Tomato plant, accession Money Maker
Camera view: horizontal (90 deg, fisheye); turntable rotation: 240 degrees
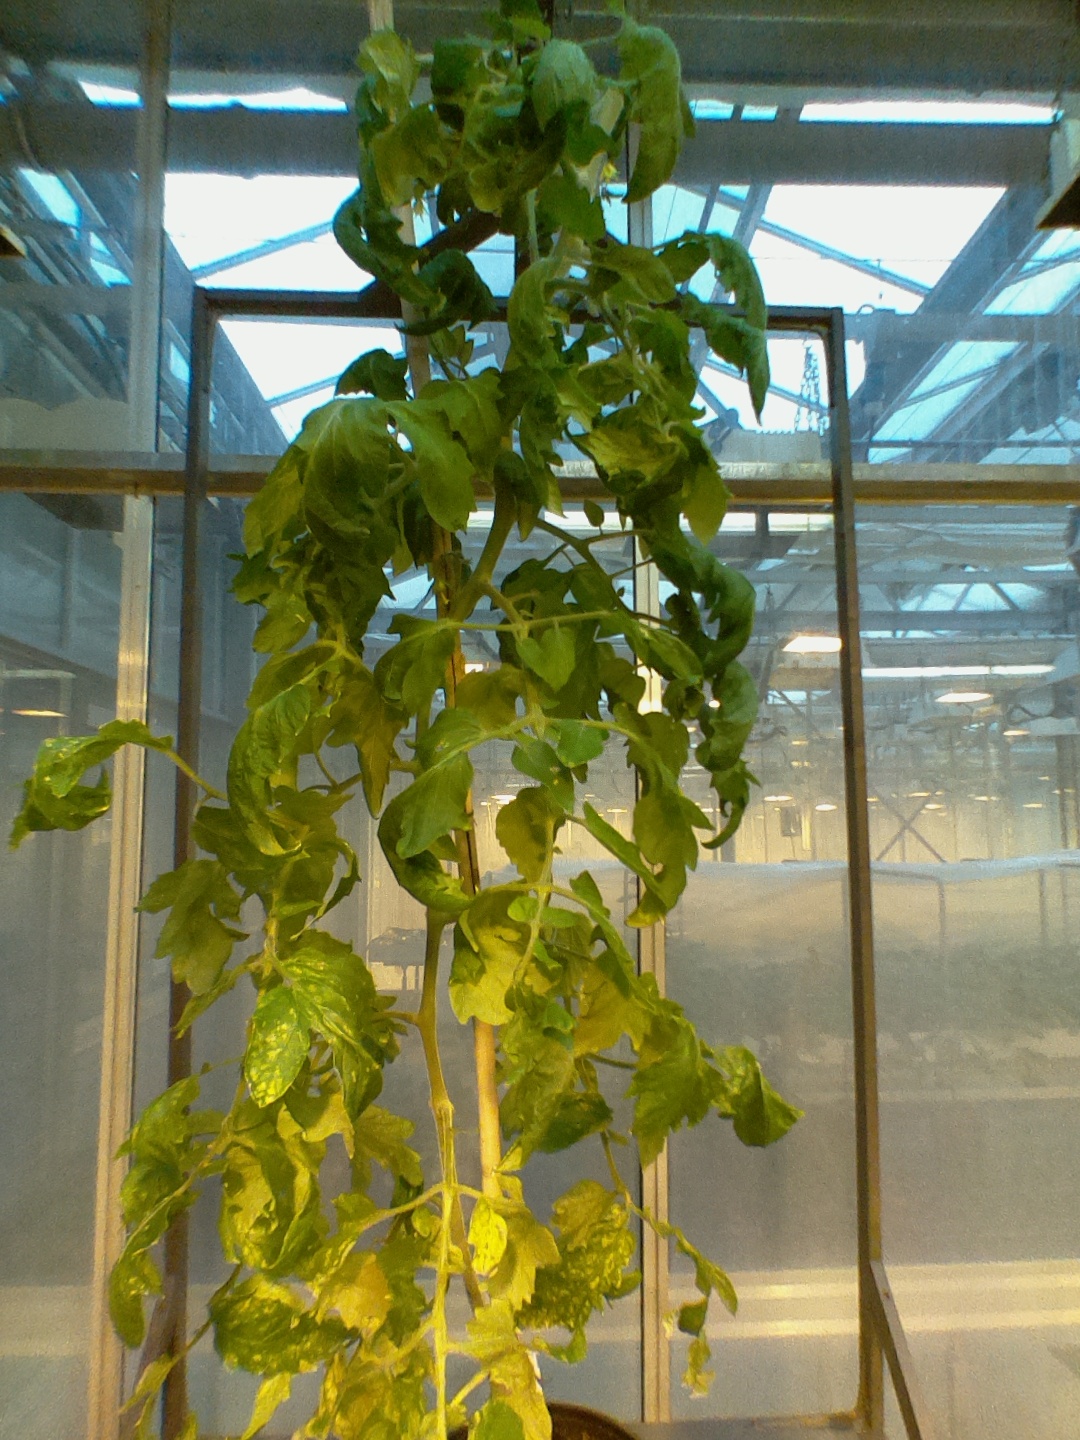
BBCH growth stage 70: Fruits at the main stem or branches visibles